Charles I of Anjou

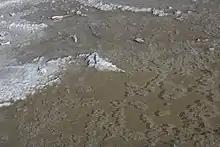
Salt crystals in a puddle in Camargue. Salt pans at the delta of the Rhone significantly increased Charles's revenues in Provence.

Charles's officials continued to ascertain his rights, visiting each town and holding public enquiries to obtain information about all claims. The count's salt monopoly (or ) was introduced in the whole county. Income from the salt trade made up about 50% of state revenues by the late 1250s. Charles abolished local tolls and promoted shipbuilding and grain trade. He ordered the issue of new coins, called , to enable the use of the local currency in smaller transactions.